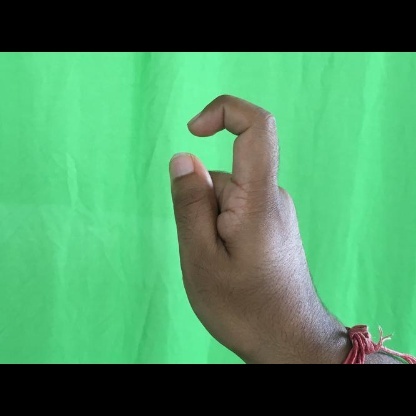
Mudra: Tamarachudam